Orange Walk Town

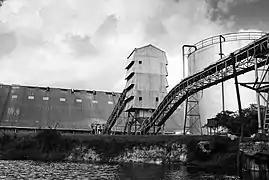
Orange Walk Town Sugar Cane Processing Plant

With the Maya and Mestizos came their many traditions that today abound in the region. One such thing that they brought was sugar cane, which in the years to come became the basis of one of Belize's leading industries. Today, this industry continues to thrive in the region, and Orange Walk Town is nicknamed "Sugar City". The local Tower Hill Sugar Factory (Belize Sugar Industries) handles all of the country's sugar cane output. Rum is also made from the local cane by refineries such as Cuello Refinery Ltd, Caribbean Refinery and Old Master Rum. It is then mostly consumed nationally and not customarily exported. The farming of other crops, and tourism, also play a role in the economy. Overall, Orange Walk has one of Belize's strongest and most productive economies. The poverty rate in Orange Walk is 24.9%, the second-lowest in the country. The quality of life is also comparatively high due to the strong economy. The median income adjusted for Purchasing Power Parity (PPP) is about US$12,000.